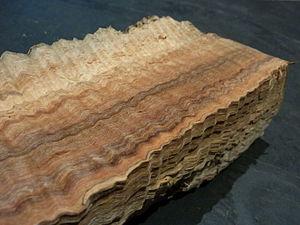
Le fil du bois, ou grain du bois, désigne le sens de ses fibres, et principalement détermine coupé le « bois de fil », et le « bois de bout ».